List of Category 5 Atlantic hurricanes

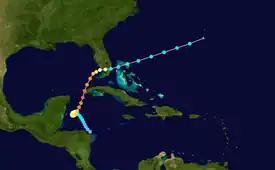
An October Category 5 hurricane that hit Cuba, Florida, and The Bahamas in 1924. It was the first hurricane to be officially recognized as a Category 5 on the modern-day Saffir–Simpson Hurricane Wind Scale.

Within the Atlantic Ocean to the north of the equator, hurricanes are officially monitored by the United States's National Hurricane Center (NHC), however, other meteorological services, such as Météo-France, the United Kingdom's Met Office and Environment Canada also monitor the basin. Within the region, a Category 5 hurricane is a tropical cyclone which reaches Category 5 status on the Saffir–Simpson hurricane wind scale, that is, a tropical cyclone that has 1-minute mean maximum sustained wind speeds of or greater at above ground.